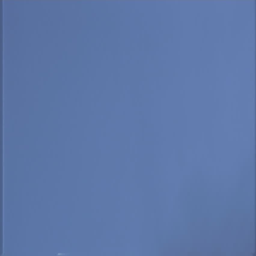
overlay this live texture to your footage to create an old damaged tape playing effect .